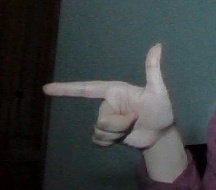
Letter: yaa